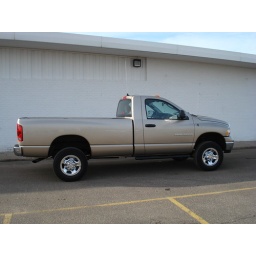
Sold this truck just prior to the gas prices sky rocketing in 08. It was nice while it lasted